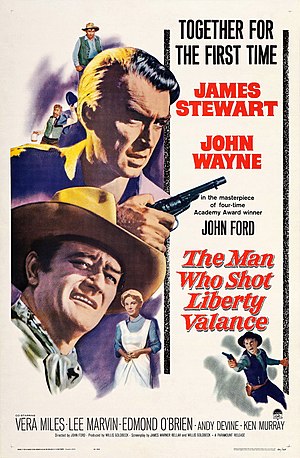
Manden der skød Liberty Valance
Manden der skød Liberty Valence er en western fra 1962 med James Stewart, John Wayne og Lee Marvin i hovedrollerne. Filmen er instrueret af John Ford.